SS Eastland

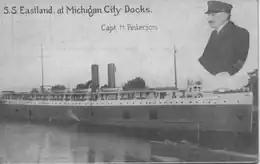
Postcard of the "Eastland" and Pederson; postmarked 24 July 1915

On the morning of 24 July, passengers began boarding "Eastland" on the south bank of the Chicago River between Clark and LaSalle Streets at about 6:30 a.m., and by 7:10 a.m., the ship had reached her capacity of 2,572 passengers. Many passengers were standing on the open upper decks when the ship began to list slightly to the port side (away from the wharf). The crew attempted to stabilize the ship by admitting water into her ballast tanks, but to little avail. At 7:28 a.m., "Eastland" lurched sharply to port and then rolled completely onto her port side, coming to rest on the river bottom, only below the surface; barely half of the vessel was submerged. Many passengers had already moved below decks on the cool and damp morning to warm themselves before the departure. Consequently, hundreds were trapped inside by the water and the sudden rollover, and some were crushed by heavy furniture, including pianos, bookcases, and tables. The ship was only from the wharf. Captain John O'Meara and the crew of the nearby vessel "Kenosha" responded quickly by pulling alongside the hull to allow stranded passengers to leap to safety. Other notable heroes of the day included Peter Boyle, a deckhand from the SS Petoskey who drowned while saving passengers, and Helen Repa, a Western Electric nurse who commanded much of the rescue operation. However, 841 passengers and 2 crew members died. Many of the passengers on "Eastland" were immigrants, with large numbers from present-day Czech Republic, Poland, Norway, Germany, Ireland, Sweden, Denmark, Italy, Hungary, and Austria. Many of the Czech immigrants had settled in Cicero; of the Czech passengers aboard, 220 perished in the disaster.